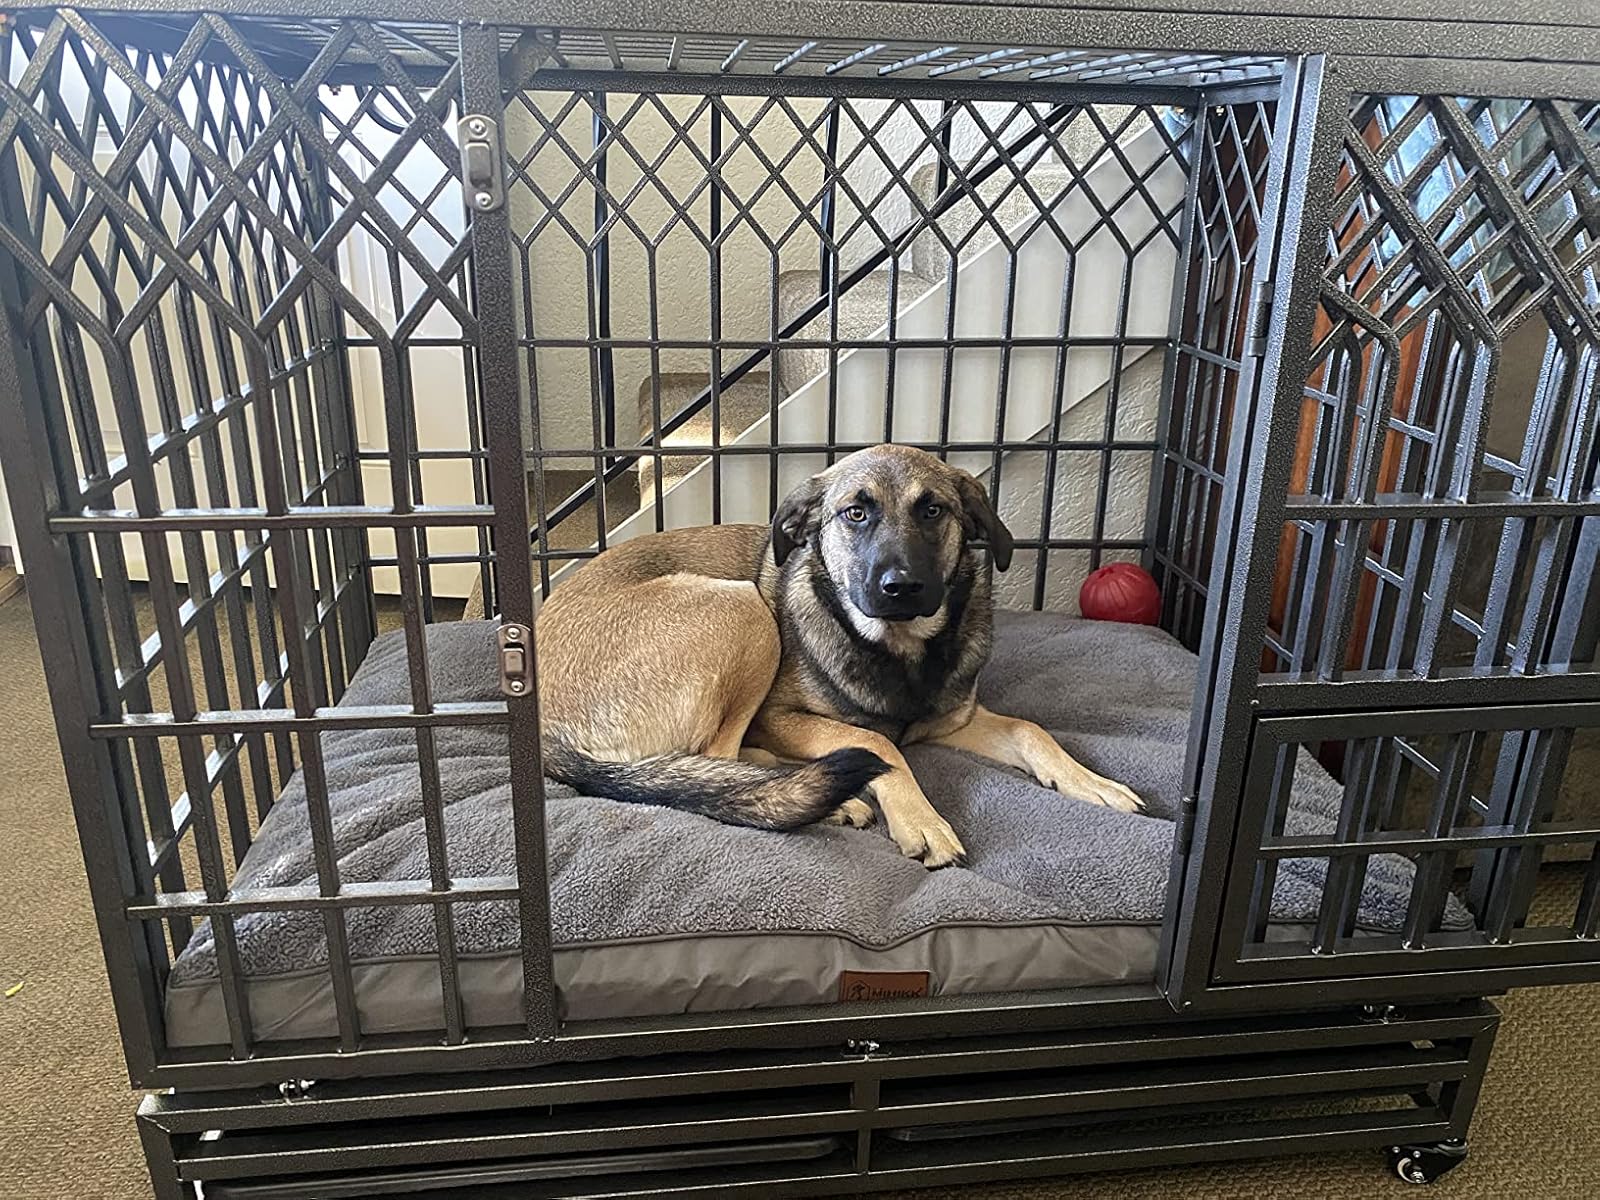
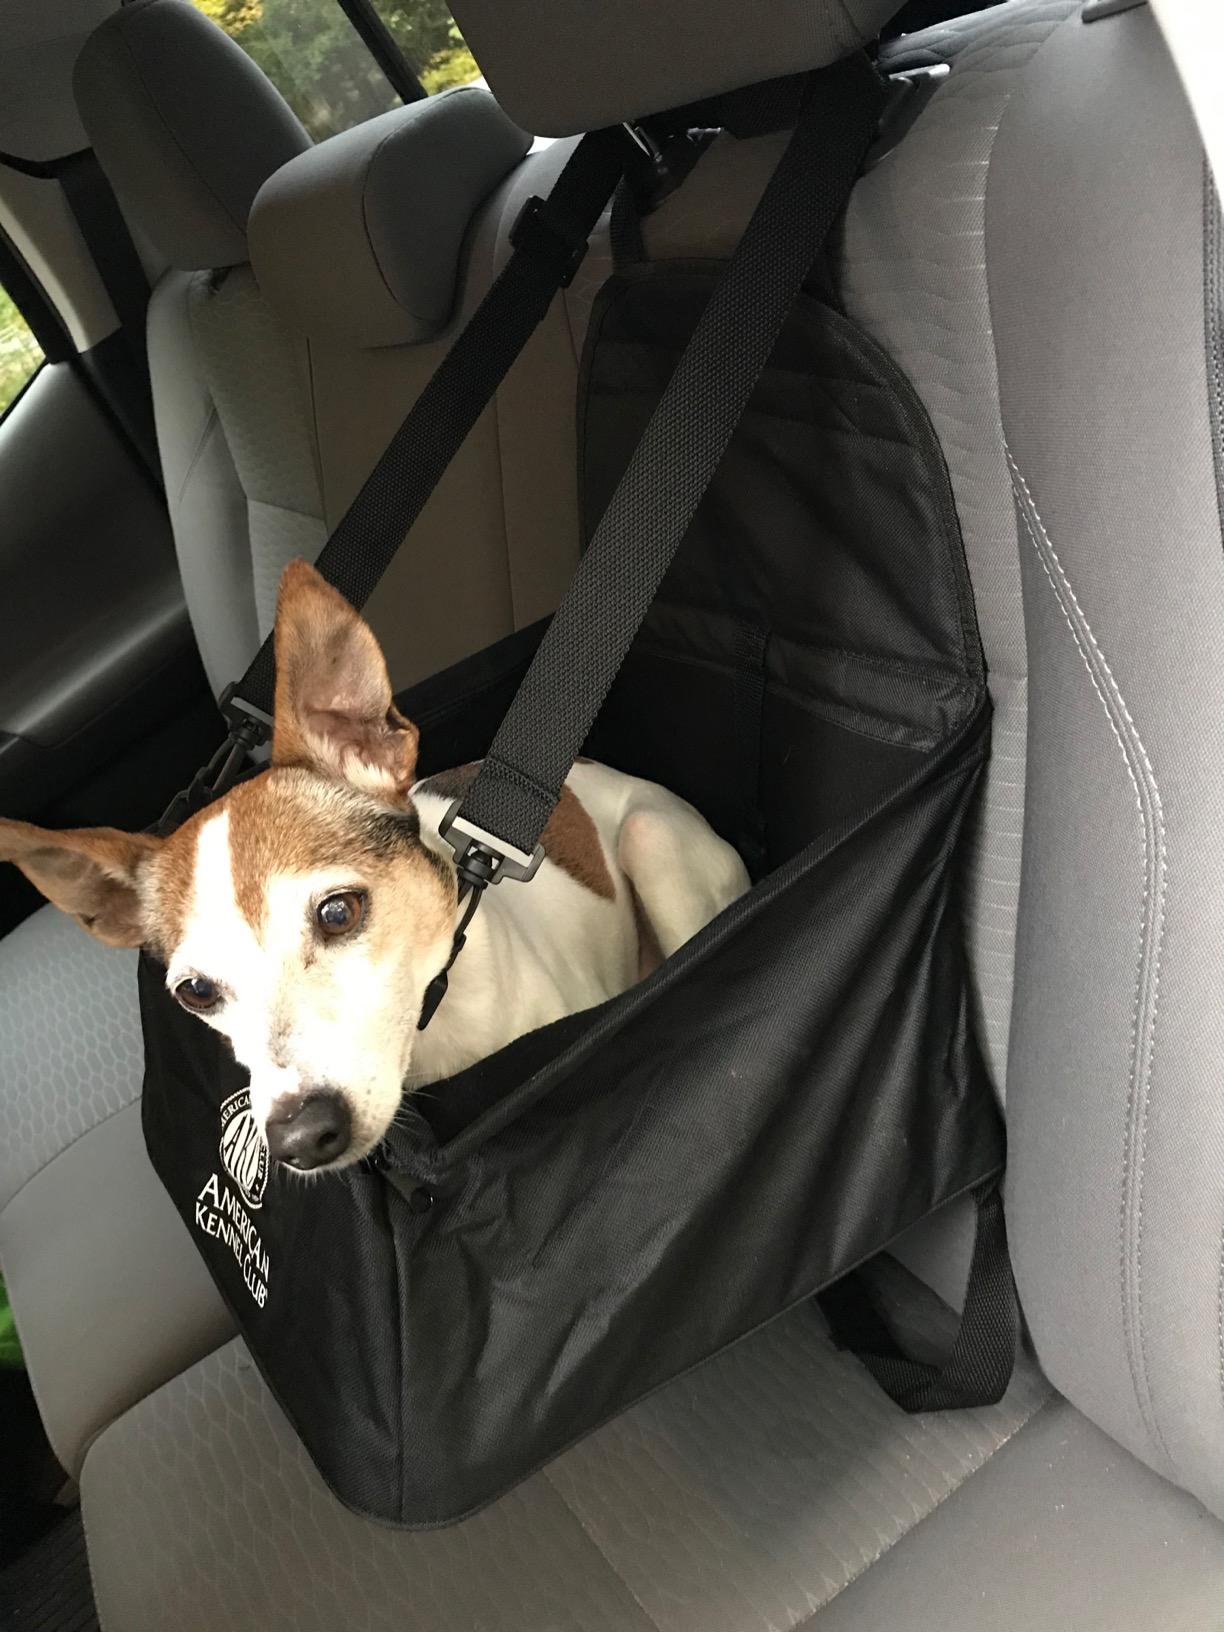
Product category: items_kennel
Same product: no